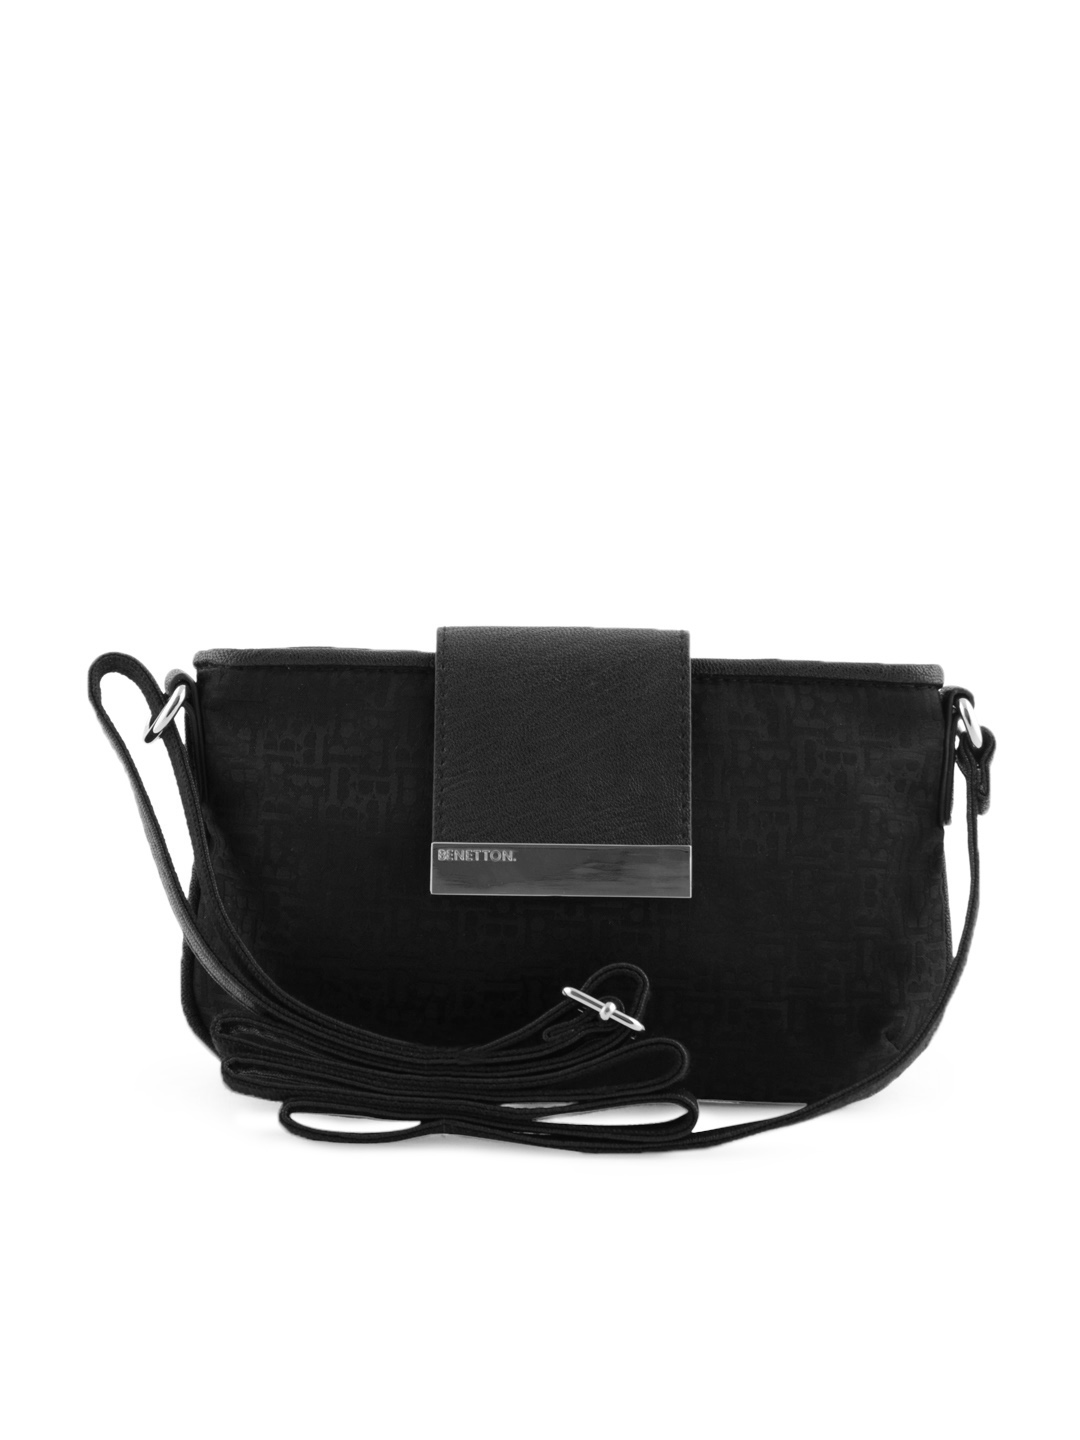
United Colors of Benetton Women Solid Black Handbags
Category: Accessories / Bags / Handbags
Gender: Women
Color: Black
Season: Summer 2011
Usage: Casual